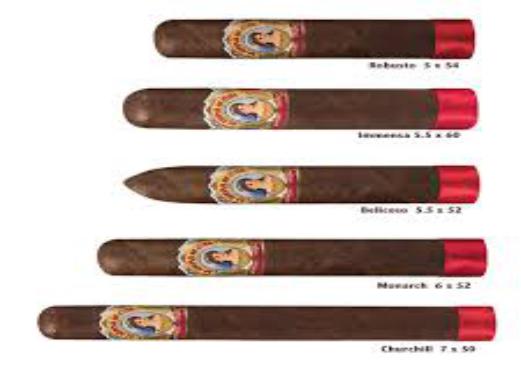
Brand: La Aroma de Cuba
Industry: Necessities